Octopus

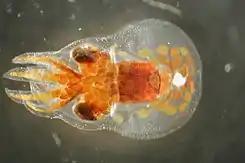
A microscopic view of a small round-bodied transparent animal with very short arms

The eggs have large yolks; cleavage (division) is relatively shallow and a germinal disc develops at the pole. During gastrulation, the disc surrounds the yolk, forming a yolk sac, which eventually forms part of the gut. The embryo forms as the dorsal side of the disc grows upward, with a shell gland, gills, mantle and eyes on its dorsal side. The arms and funnel form on the ventral side of the disc, with the former moving upward to surround the mouth. The embryo consumes the yolk during development.